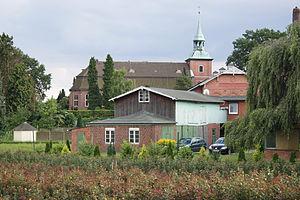
Hambourg (Ochsenwerder), Allemagne: Panorama avec l'église de Pancrace de Rome